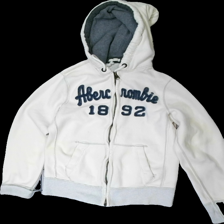
View: front
Type: Hoodie
Category: Ladies
Brand: Abercomb & Fitch
Colors: Grey, White, Blue
Material: 100% cotton
Pattern: Logo print
Cut: Regular
Size: M
Season: All
Stains: Major
Damage location: top center
Damage 2: fläckar
Damage 2 location: middle center
Damage 3 location: bottom left
Price range: <50
Recommended usage: Export
Description: vit hoodie med loggo text fram och dragkedja. stora gula fläckar över hela framsidan